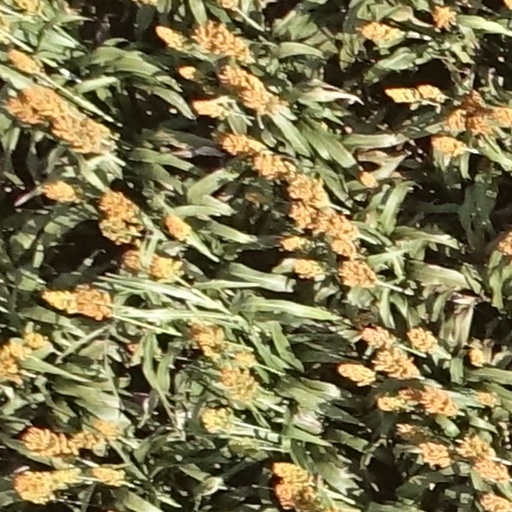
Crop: sorghum